History of street lighting in the United States

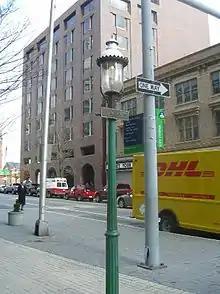
Replica of the first public gas street lamp in America, first lit by the Gas Light Company of Baltimore on February 7, 1817.

The history of street lighting in the United States is closely linked to the urbanization of America. Artificial illumination has stimulated commercial activity at night, and has been tied to the country's economic development, including major innovations in transportation, particularly the growth in automobile use. In the two and a half centuries before LED lighting emerged as the new "gold standard", cities and towns across America relied on oil, coal gas, carbon arc, incandescent, and high-intensity gas discharge lamps for street lighting.